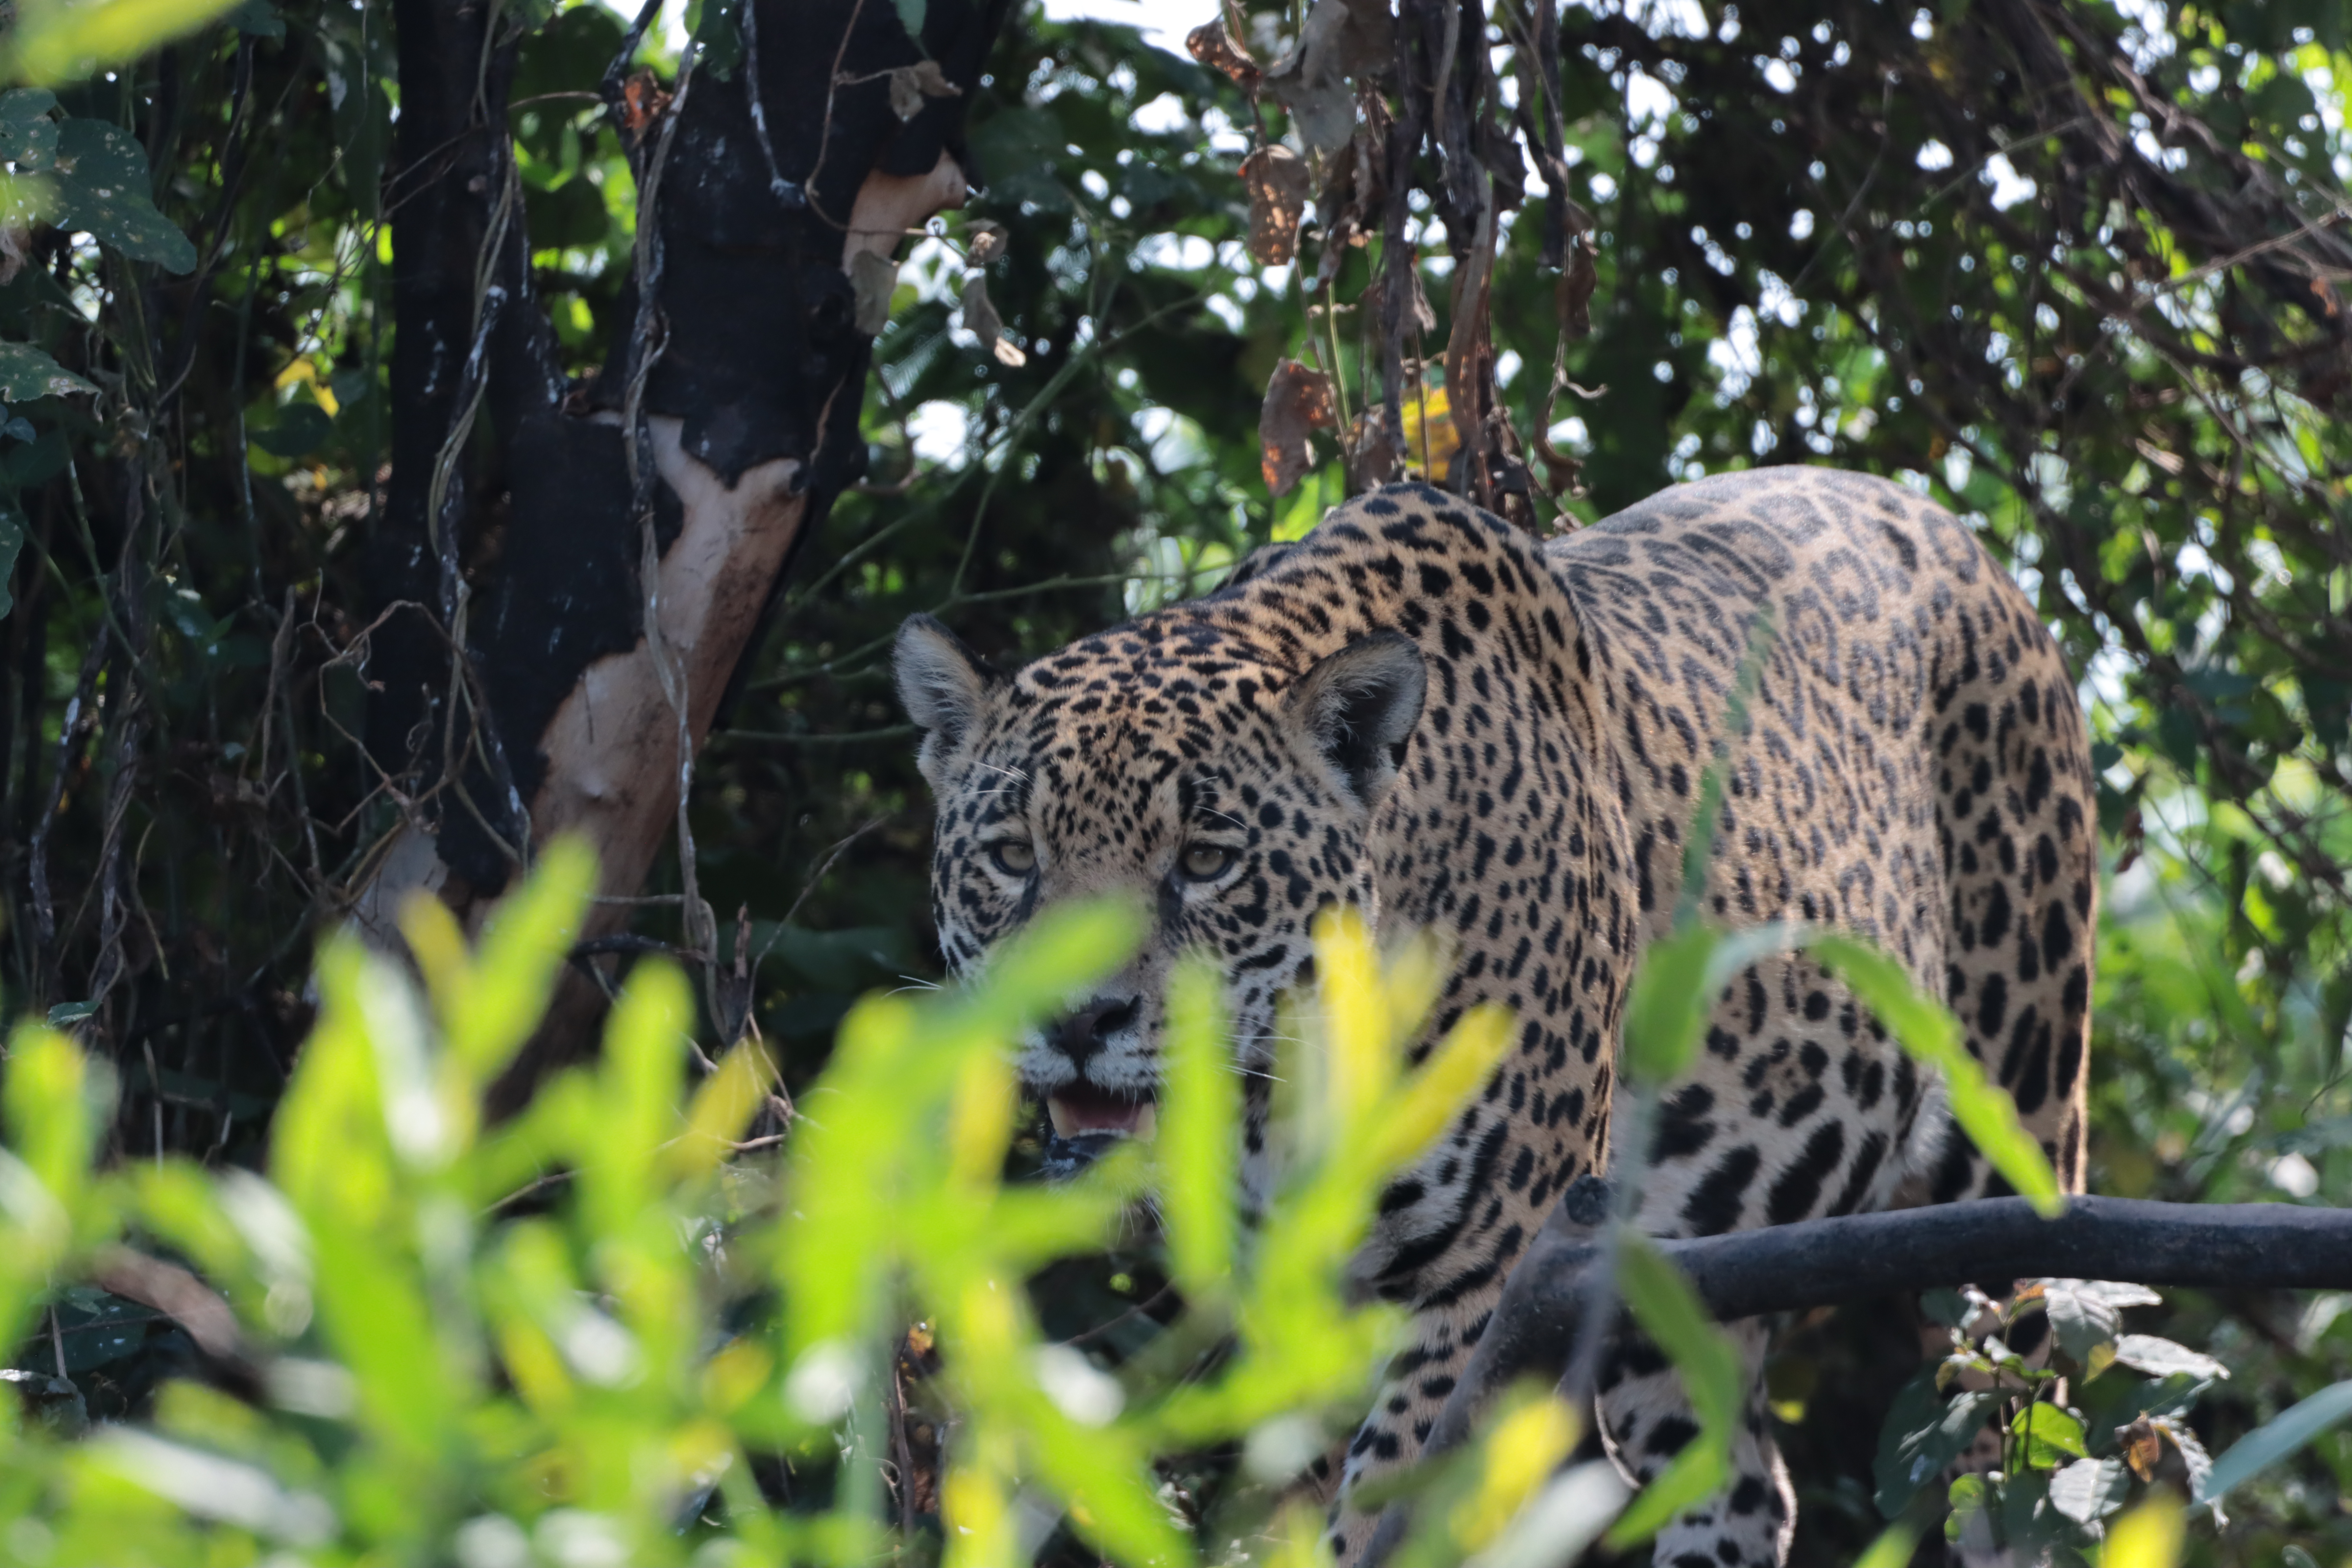
Jaguar: Saseka